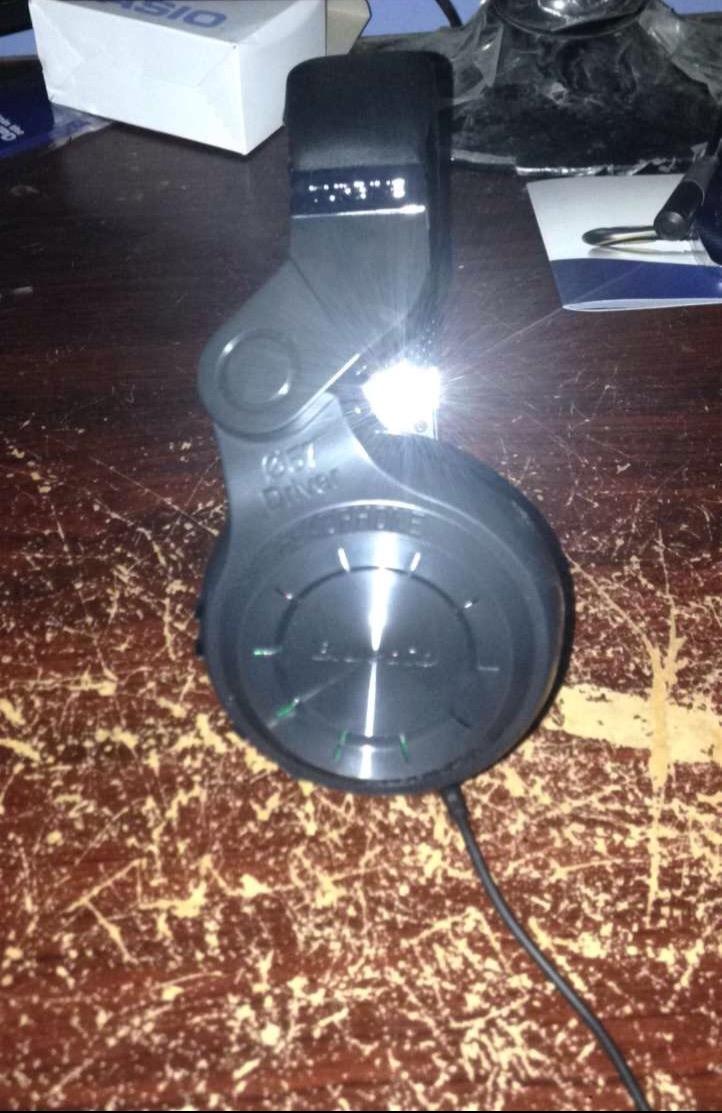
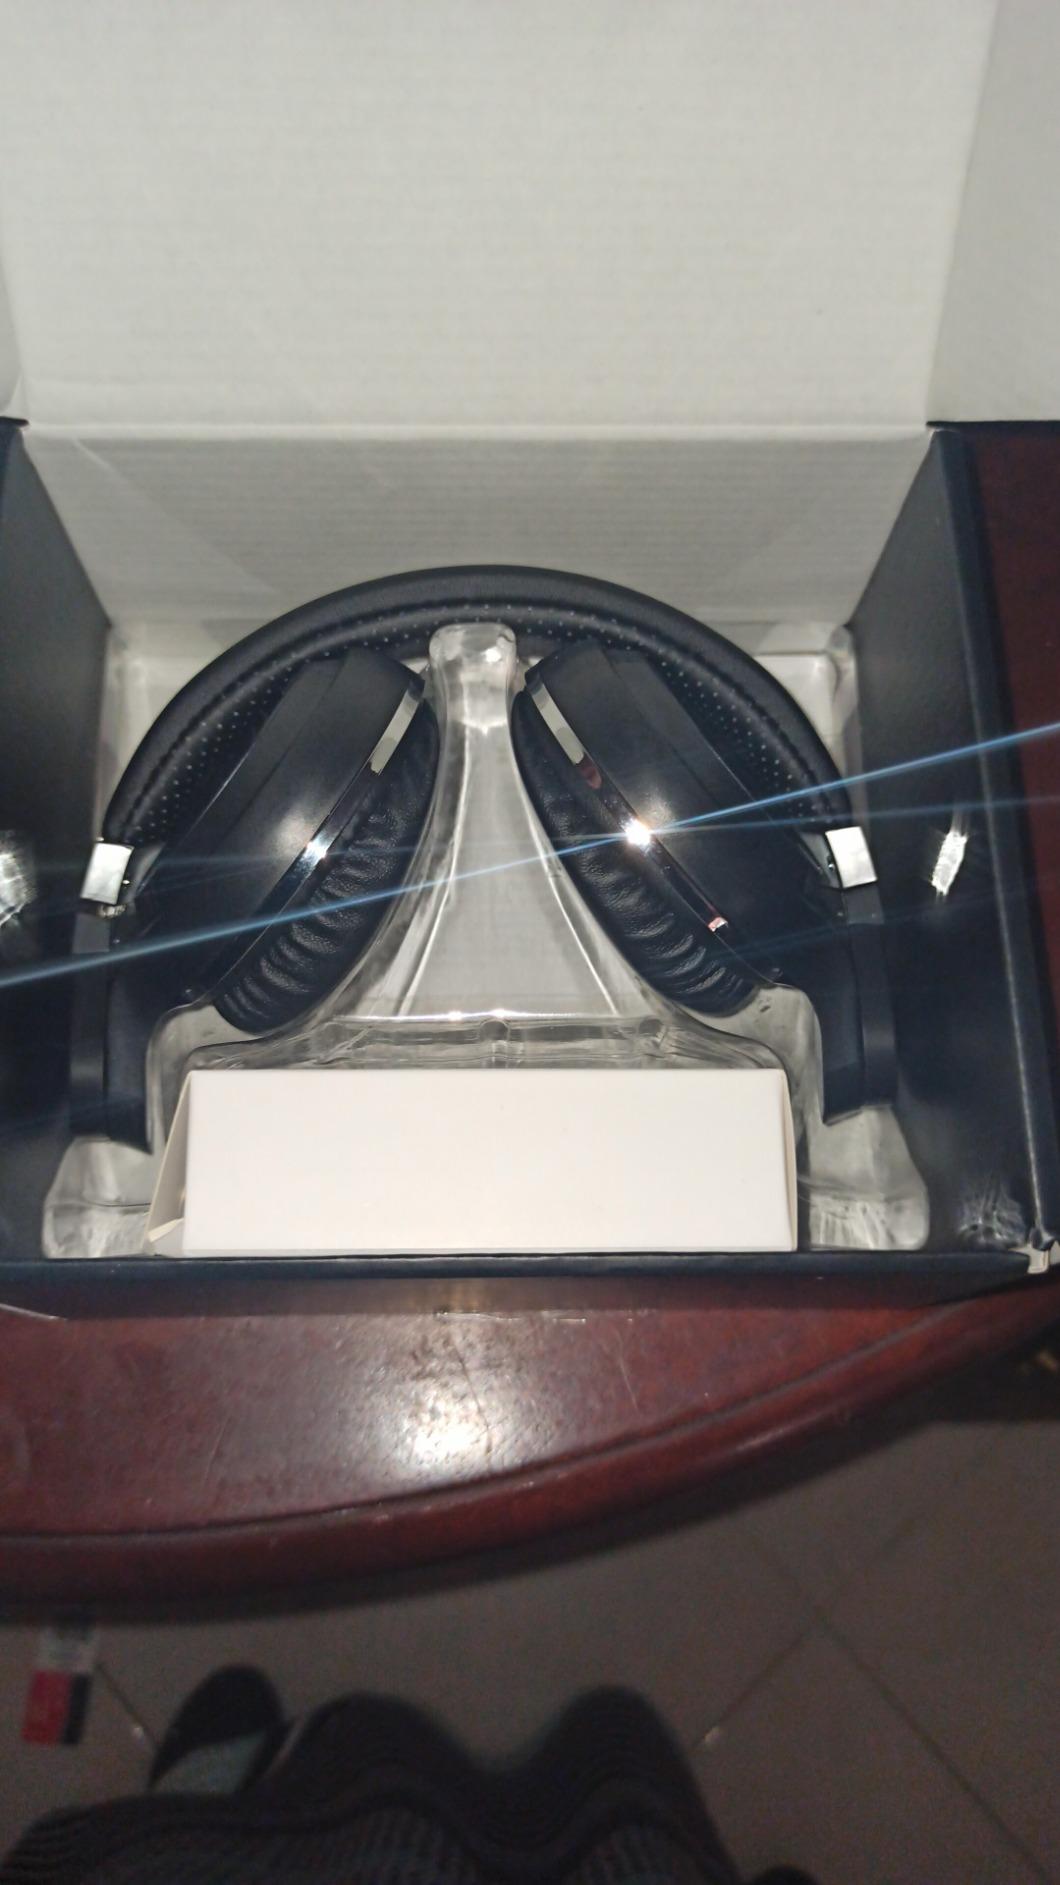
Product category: headphones
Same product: yes